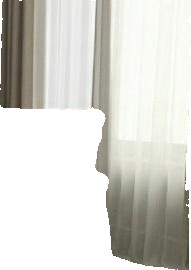
Surface category: curtain